Horncastle

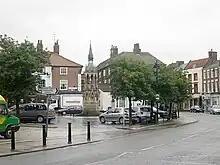
Horncastle Market Place with Stanhope Memorial

Horncastle is listed in the 1086 "Domesday Book" with 41 households, including 29 villagers and twelve smallholders, and had of meadow and two mills, all belonging to King William.